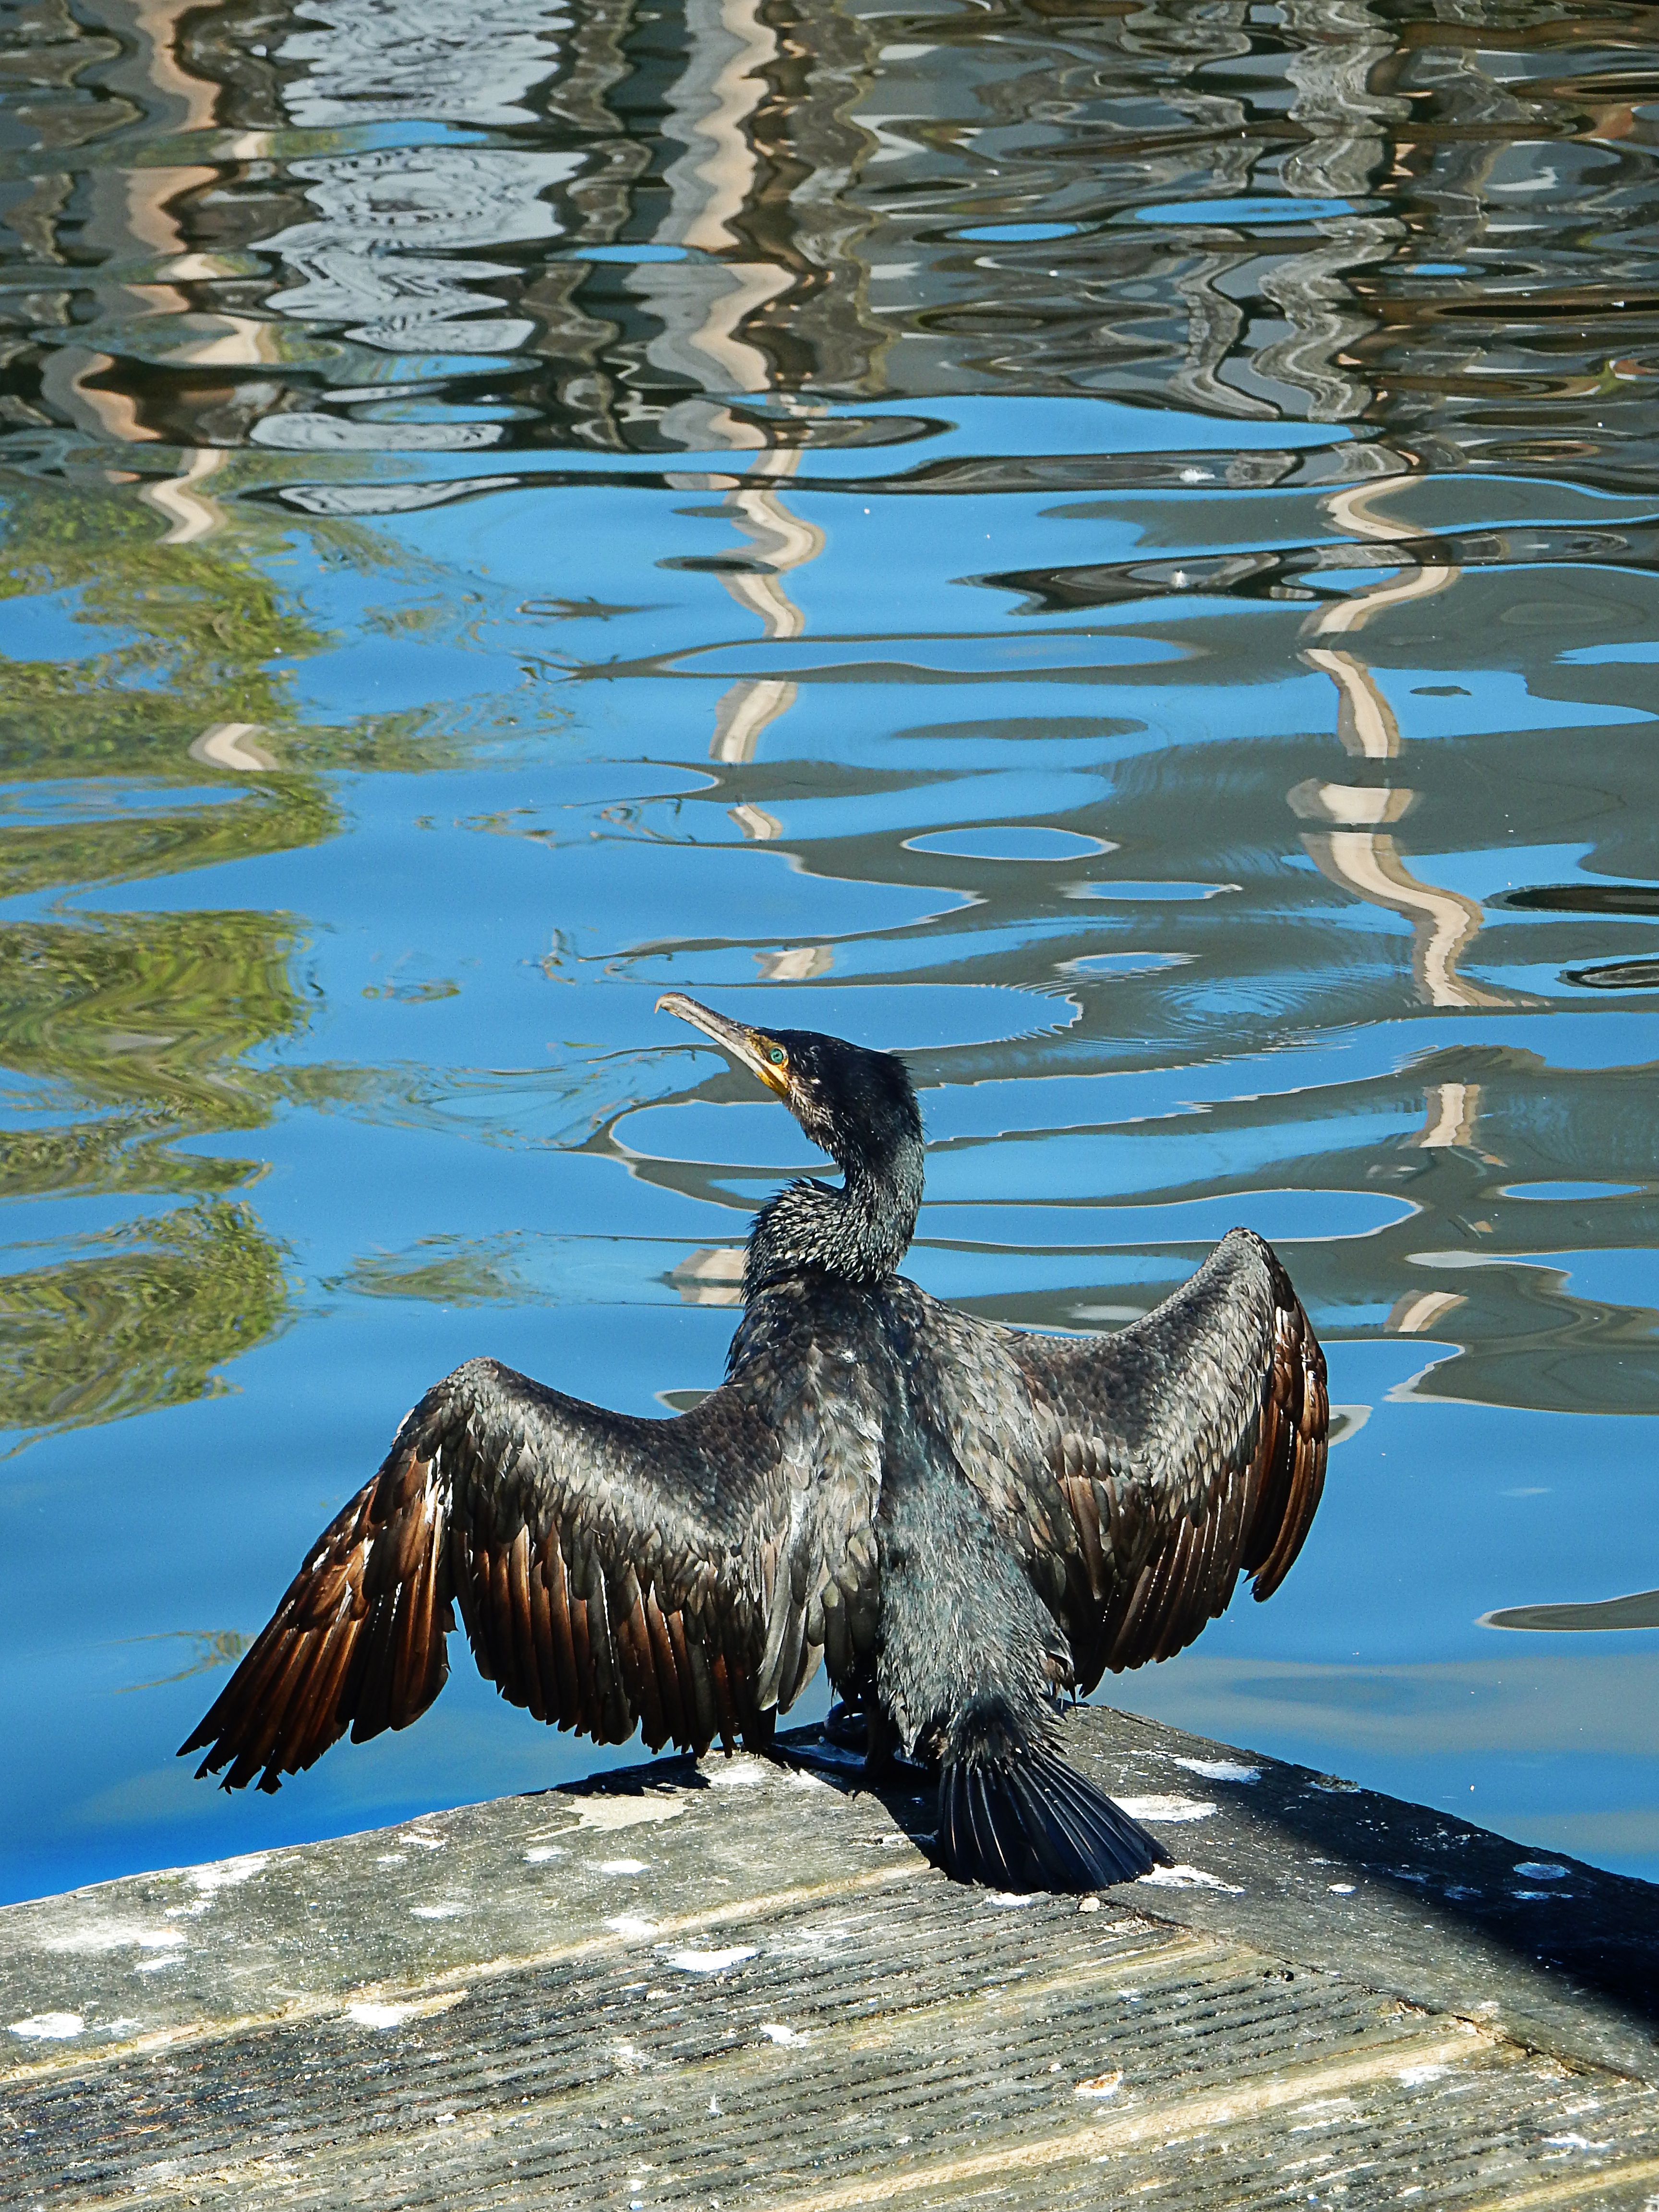
water, bird, sun, pelican, wildlife, reflection, peaceful, blue, rest, port, security, fauna, vertebrate, cormorant, mirroring, atmospheric, drying wings